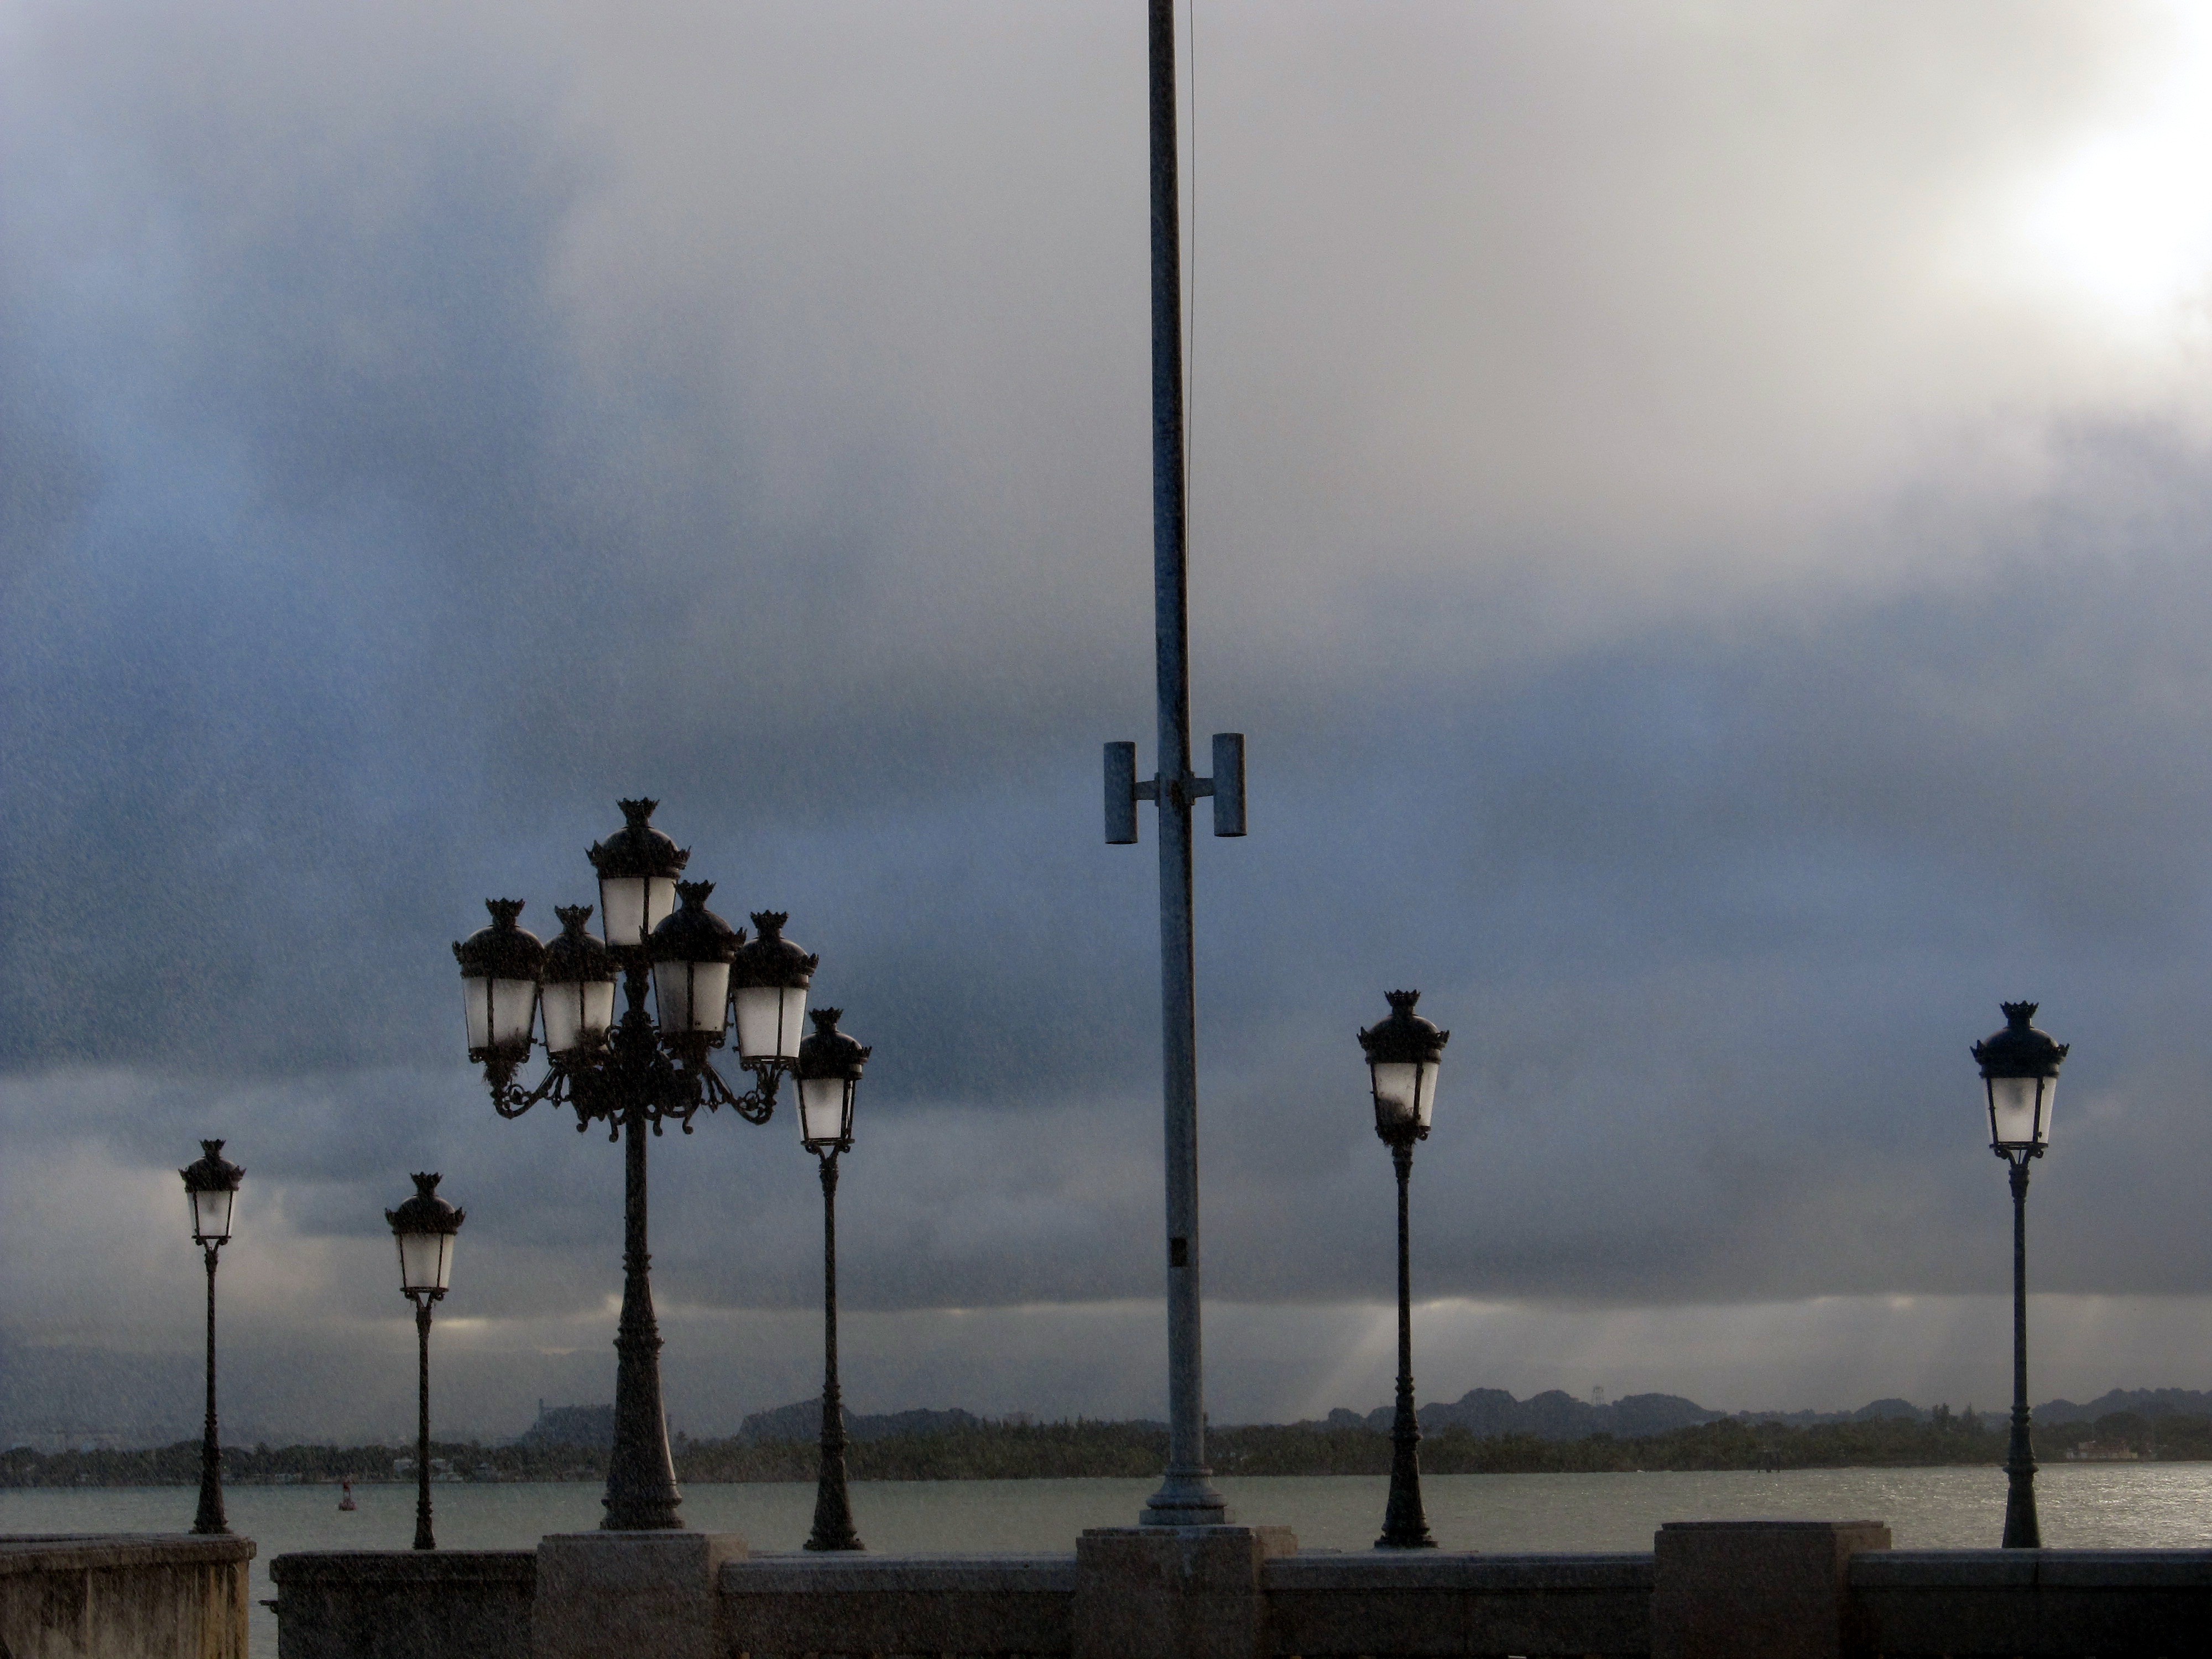
post, cloud, sky, sunset, mist, morning, wind, dawn, dusk, evening, reflection, tower, blue, street light, lamp, electricity, lighting, clouds, lamppost, atmospheric phenomenon, atmosphere of earth